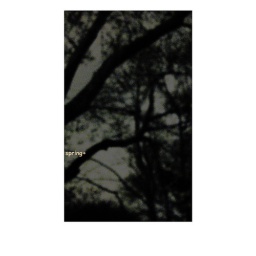
broken photo 1_a tree standing in that night